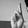
ASL letter: R